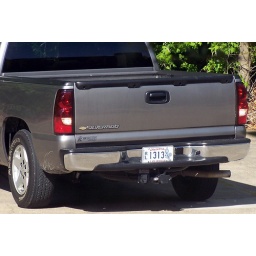
Retired Law Officer #1313. Captured through the window by my desk at work.